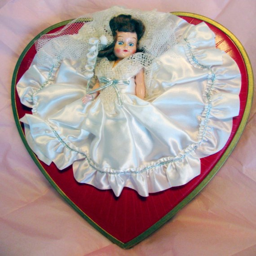
candy with a doll on top .